Paul McGinley

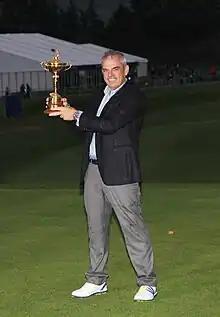
McGinley holding the Ryder Cup trophy in 2014.

McGinley made three consecutive Ryder Cup appearances in 2002, 2004 and 2006, with Europe being victorious each time. In the 2002 Ryder Cup, his ten-foot putt on the 18th hole in his match against Jim Furyk secured the ½ point Europe needed for victory; the team eventually won 15½ to 12½. In the 2006 Ryder Cup at The K Club in Ireland, McGinley offered a handshake and conceded a 20-foot putt for a half to J. J. Henry on the 18th green of his last-day singles match because he feared his opponent might have been put off when a streaker ran across the green.